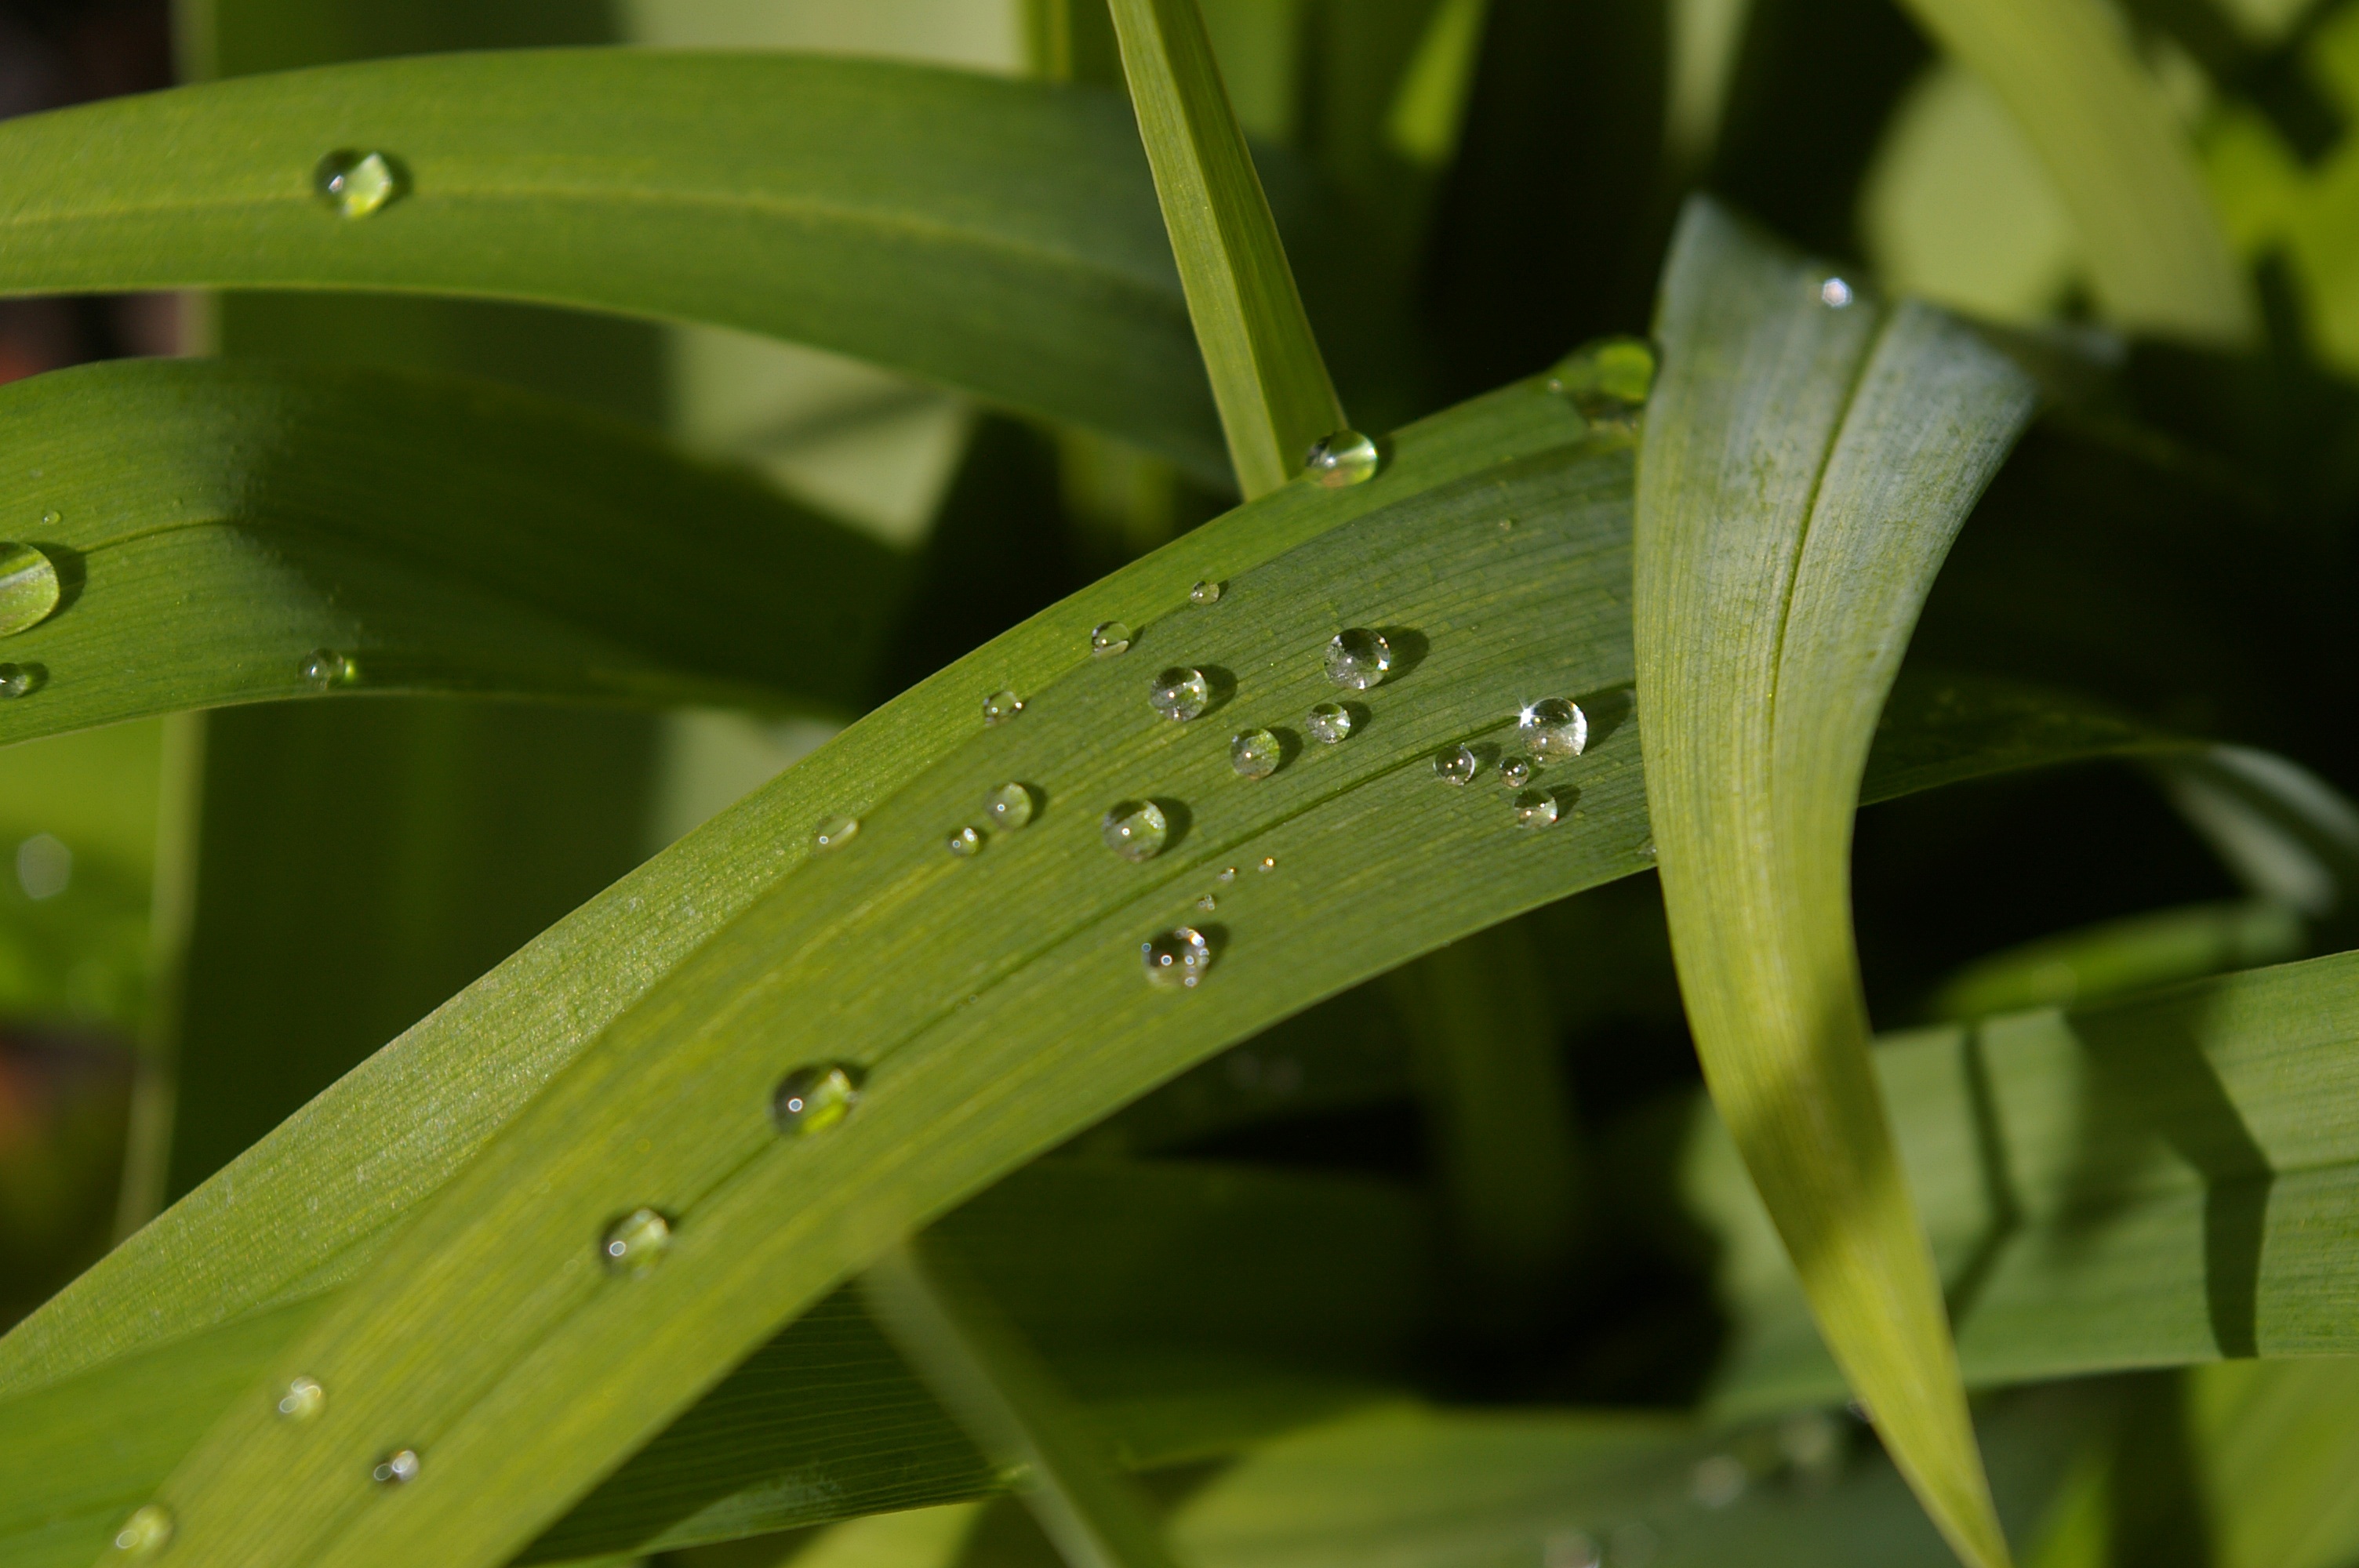
tree, water, nature, grass, drop, dew, plant, rain, leaf, flower, bloom, raindrop, wet, spring, green, weather, botany, rest, garden, close, flora, drip, close up, seasons, mood, drop of water, daylily, moisture, macro photography, beaded, plant stem